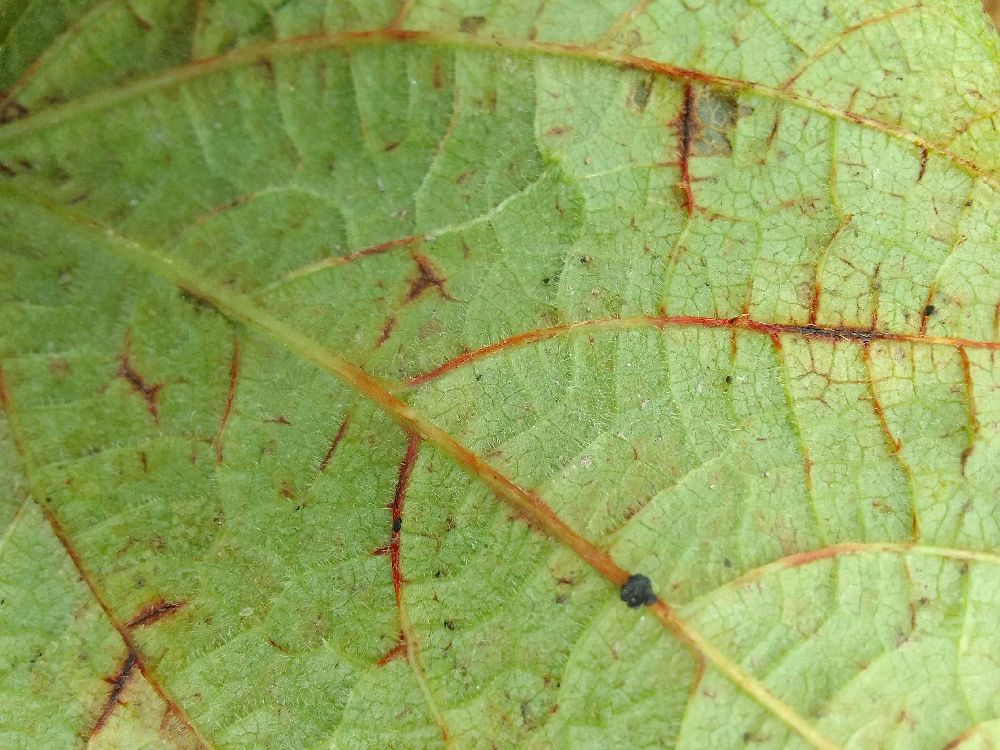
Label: anthracnose